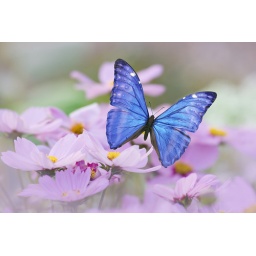
Morpho butterfly (Morpho menelaus) by flowers